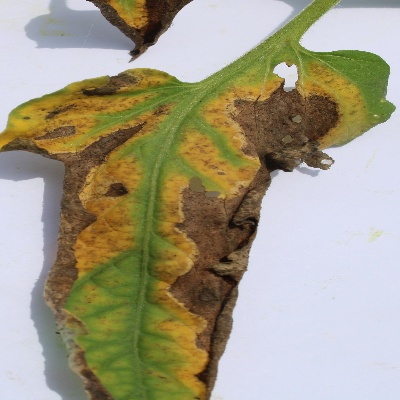
Crop: Tomato
Condition: verticulium wilt